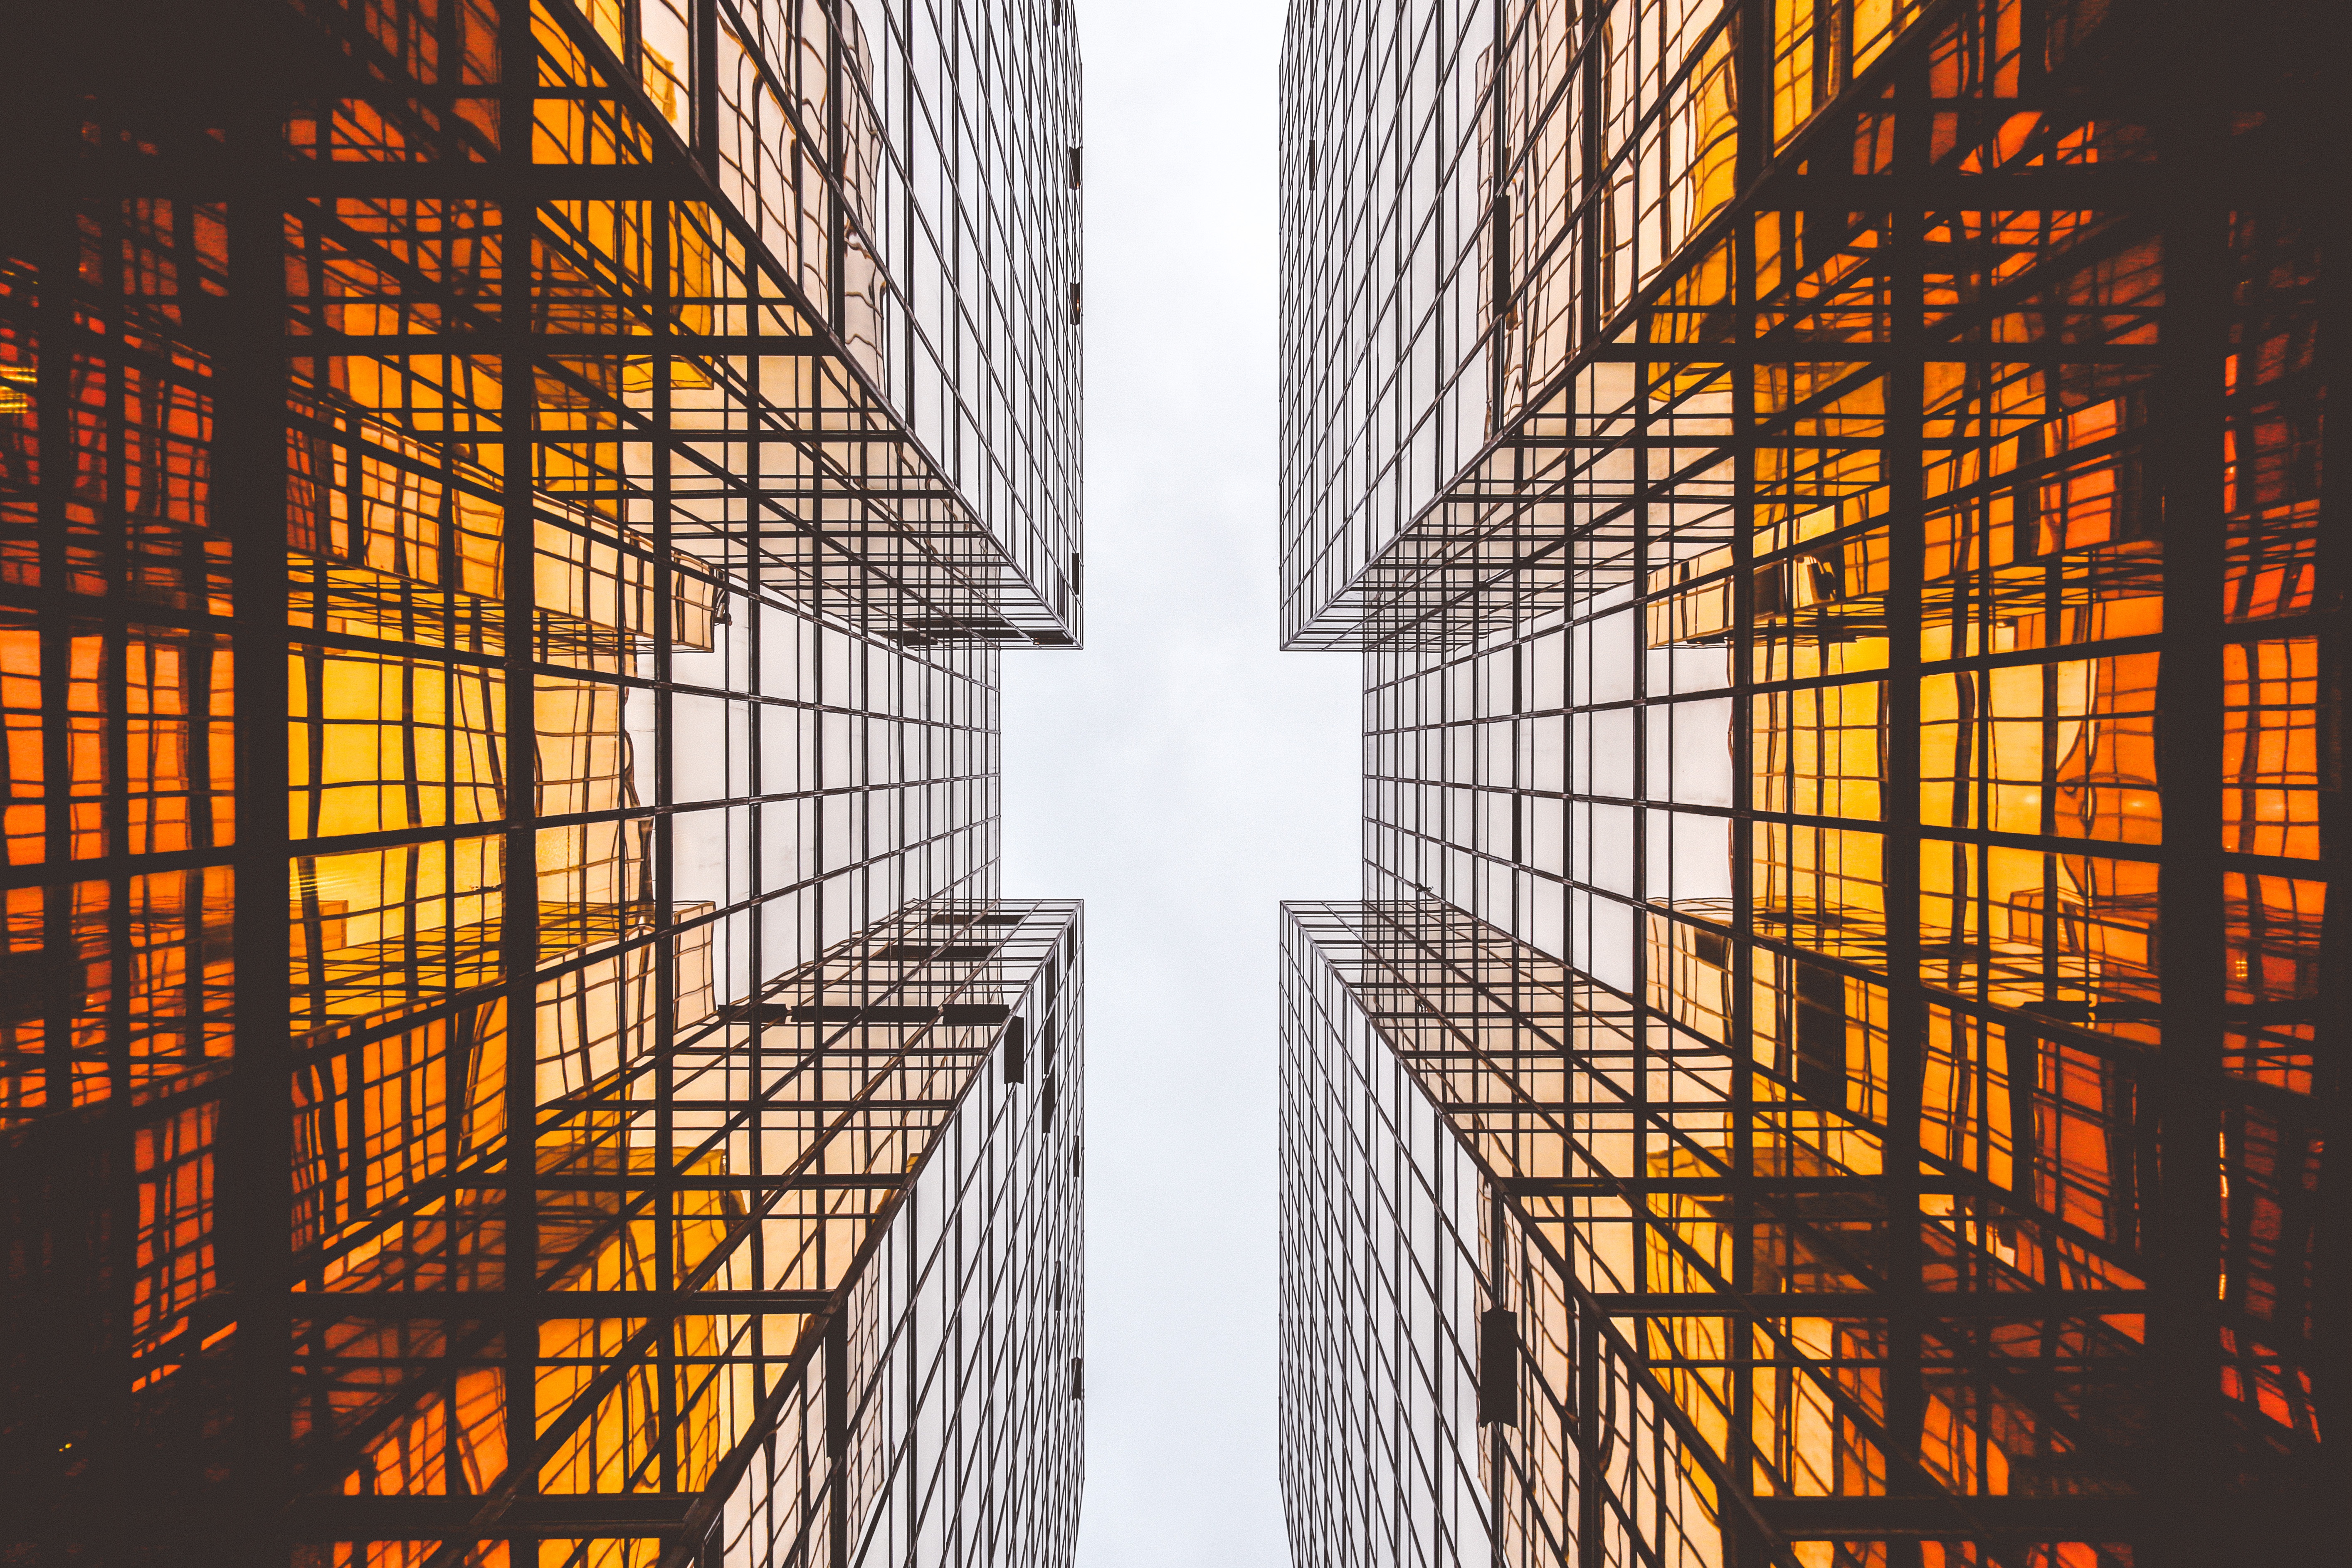
architecture, structure, sky, window, glass, view, perspective, building, city, skyscraper, urban, cityscape, downtown, construction, pattern, line, reflection, high, tower, color, office, facade, exterior, modern, futuristic, art, design, symmetry, tall, new, contemporary, shape, metropolis, modern art